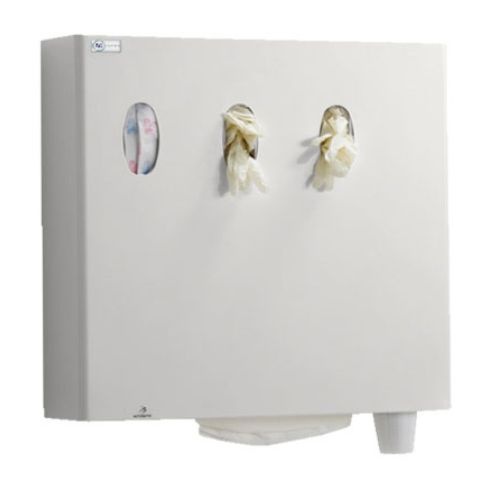
Zilfor PDMP Wall Dispenser
Zilfor PDMP Wall Dispenser | VSDent The PDMP wall unit is smaller than the PDM unit and is designed to contain and distribute soap, napkins, gloves, masks and cups. It is manufactured from epoxy powder painted, electro zinc plated steel. The unit also features an automatic soap dispenser, hidden within the unit. The front is designed to be taken off to replace items stored inside. Dimensions: W530 x D130 x H530mm
Brand: VSDent
Category: Business & Industrial > Medical > Medical Furniture